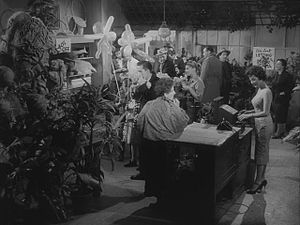
Gys i blomsterbutikken (film fra 1960)
Gys i blomsterbutikken er en amerikansk film fra 1960, instrueret af Roger Corman.